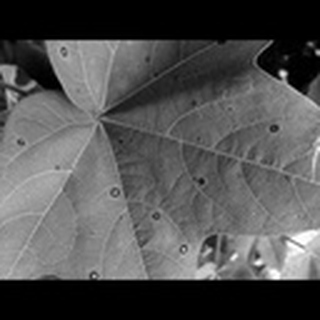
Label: cotton_target_spot